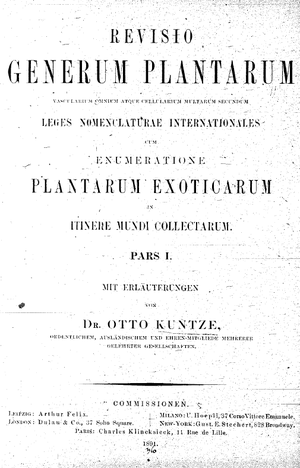
Revisio Generum Plantarum, également connu sous son abréviation botanique standard Revis. Gen. Pl., est un traité botanique d'Otto Kuntze. Il a été publié en trois volumes : les deux premiers sont parus en 1891 et le troisième a été publié en deux parties en 1893 et 1898.